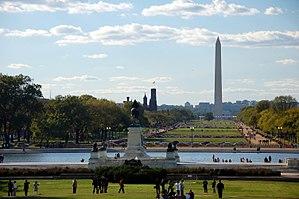
Une esplanade est un terrain plat devant une citadelle, glacis s'étendant jusqu'aux portes d'une ville, par exemple l'esplanade du Champ-de-Mars, devant la citadelle de Lille, ou, plus généralement, situé devant ou aux abords d'un édifice, par exemple l'esplanade des Invalides devant l'hôtel des Invalides à Paris. Par extension, le mot désigne une place de grande dimension, souvent aménagée avec art, et dédiée à la promenade.